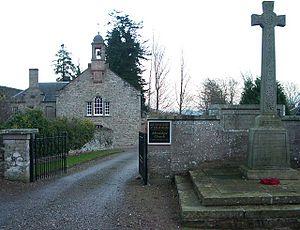
Aberdalgie est un village d'Écosse sur l'Earn à 4 km sud-ouest de Perth. Pêche du saumon au XIXᵉ siècle.